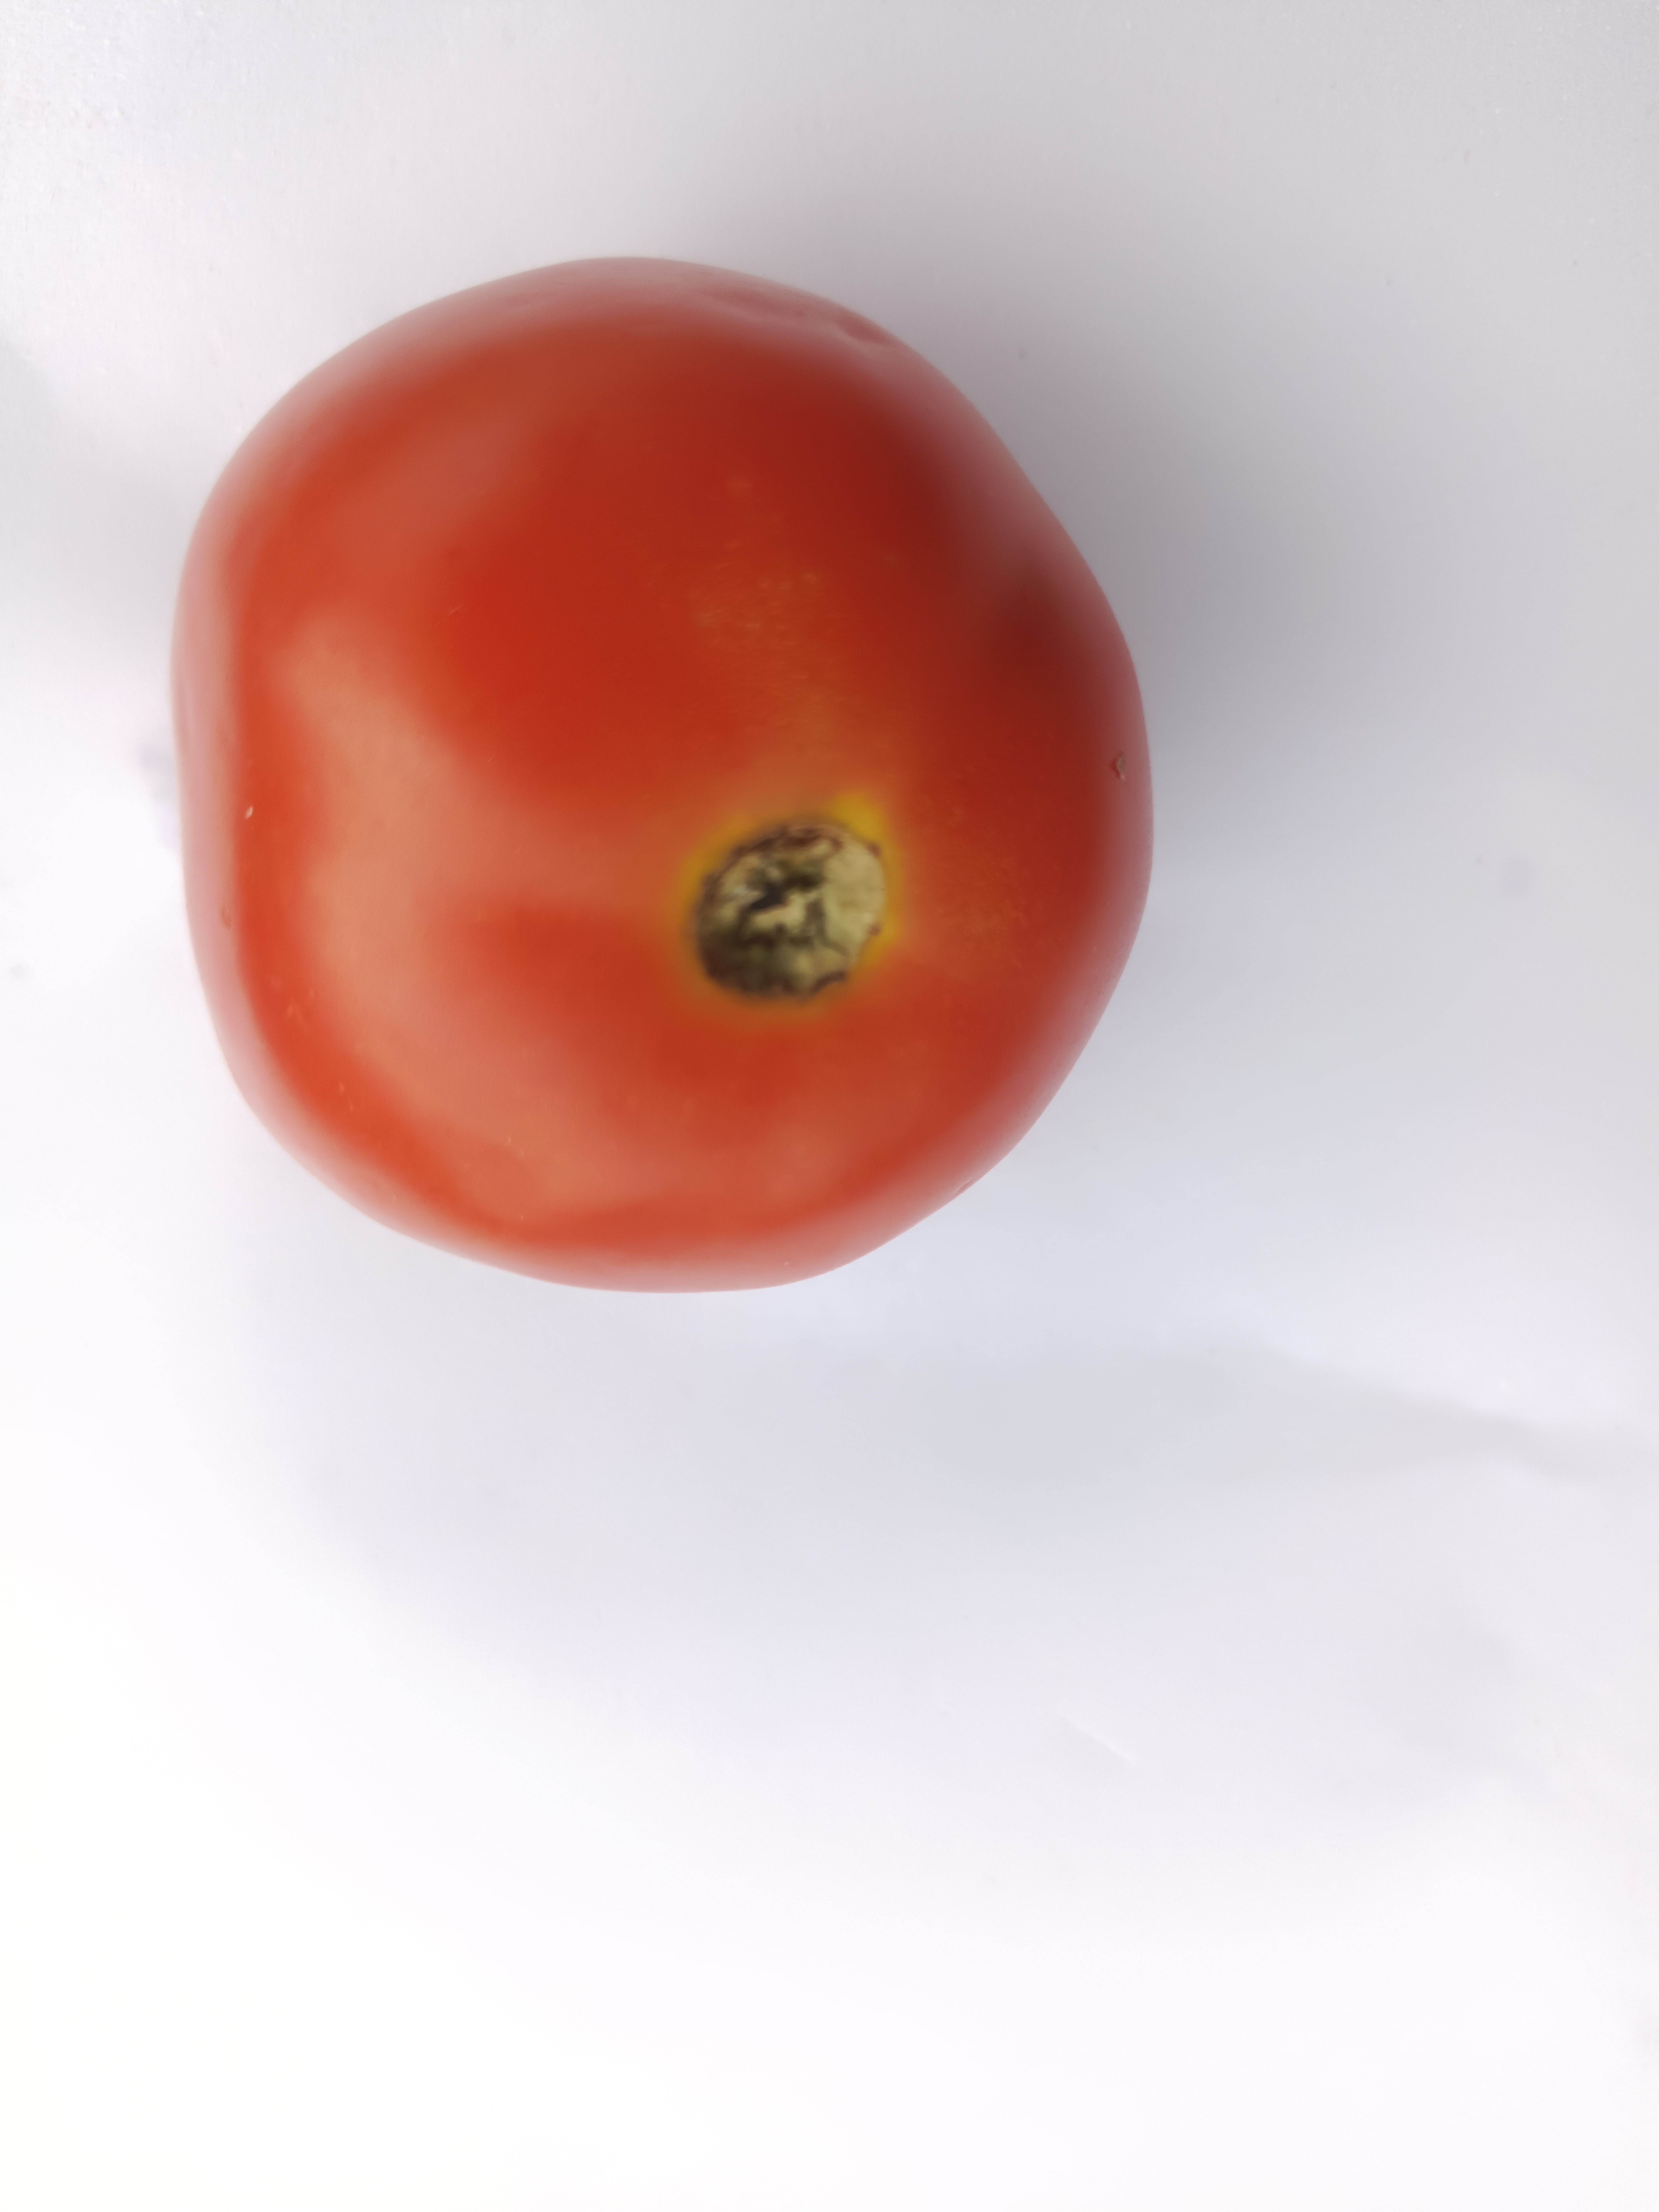
Label: Solanum Iycopersicum